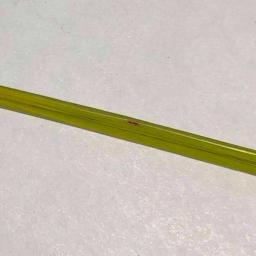
Label: Rice___Brown_Spot